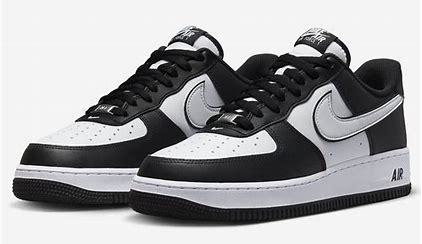
Brand: Nike
Model: Air Force 1